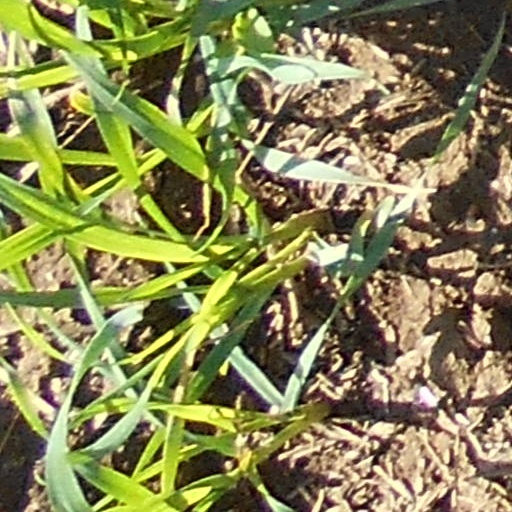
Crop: wheat